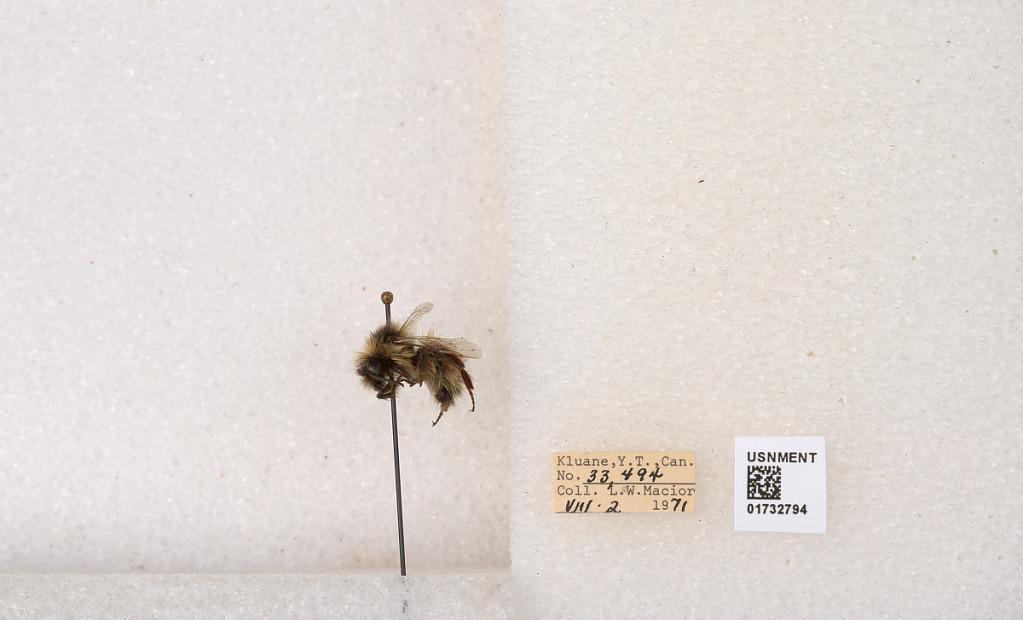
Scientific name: Bombus (Pyrobombus) sylvicola Kirby
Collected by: L. Macior
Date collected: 1971-8-2
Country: Canada
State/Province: Yukon Teritory
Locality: Kluane National Park and Reserve
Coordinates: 60.7493, -139.504